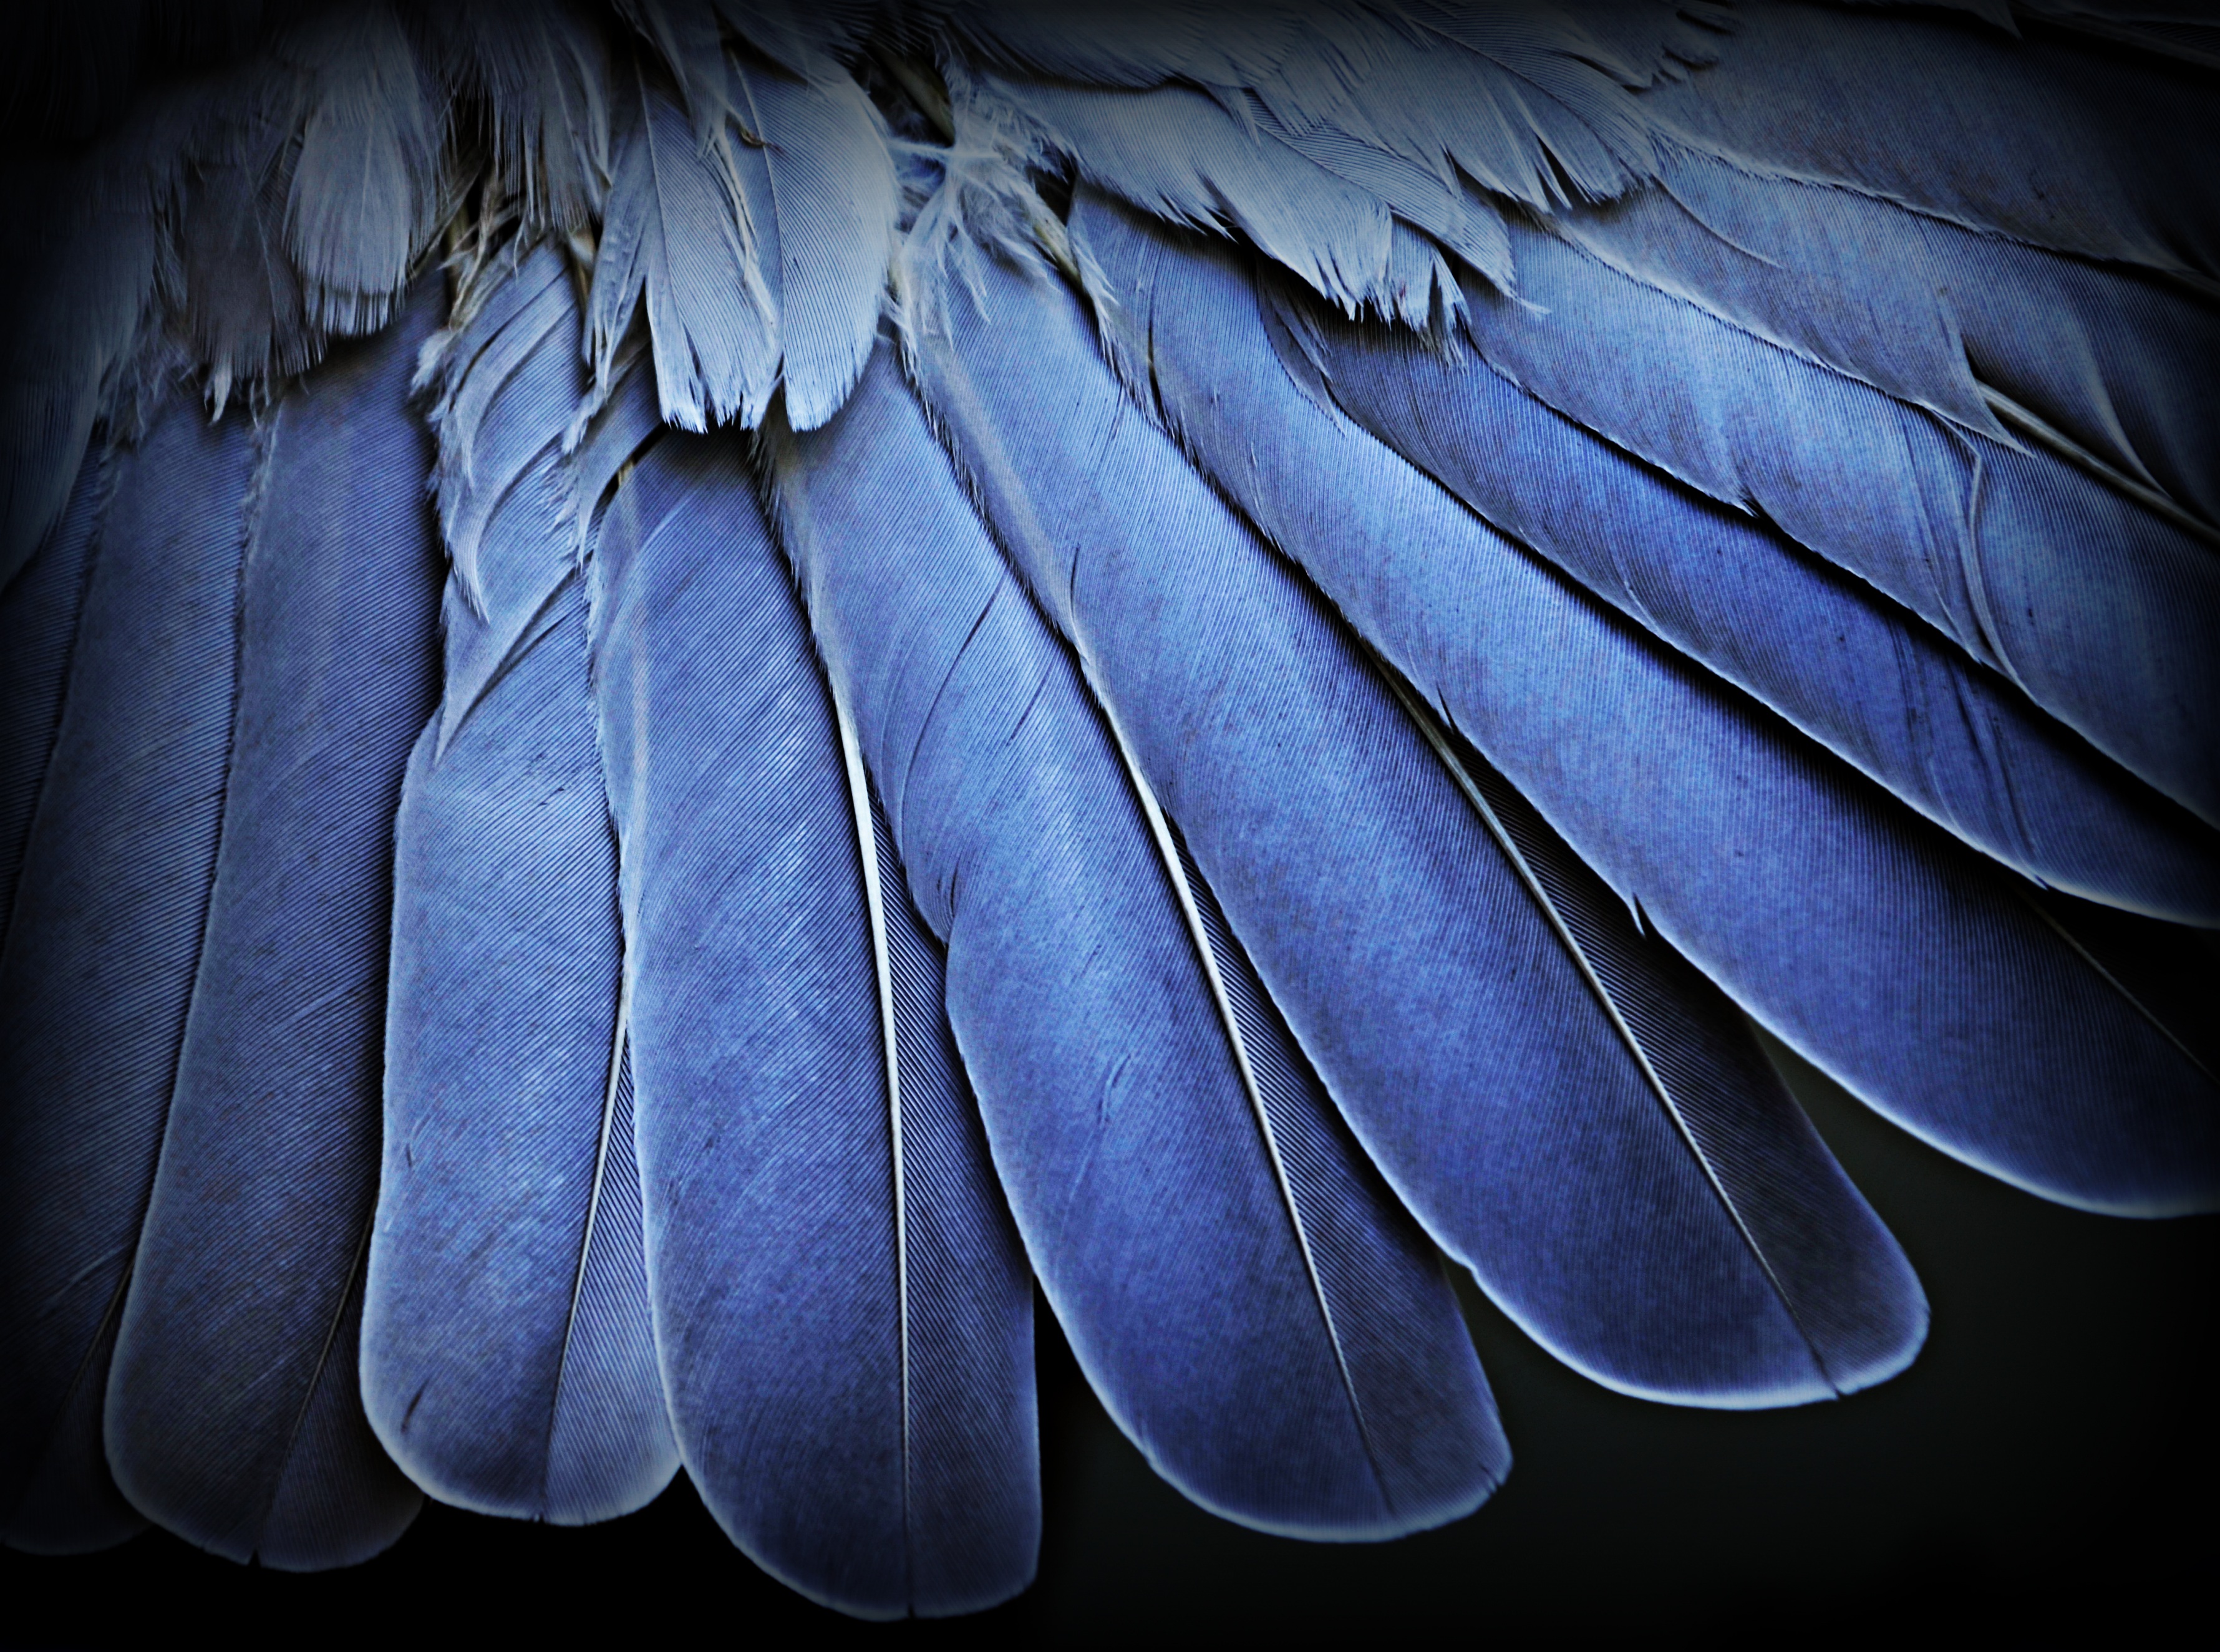
bird, wing, macro, blue, material, feathers